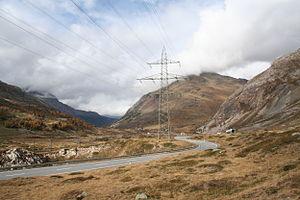
La Route principale 29 est une route principale suisse reliant Samedan à Campocologno dans le canton des Grisons. Elle débute à Samedan en Haute-Engadine à l'intersection avec la route principale 27, puis remonte le Val Bernina pour atteindre le Col de la Bernina. Une fois le col franchit, la H29 rejoint le val Poschiavo puis la frontière italienne.